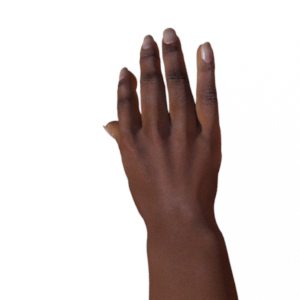
Label: paper